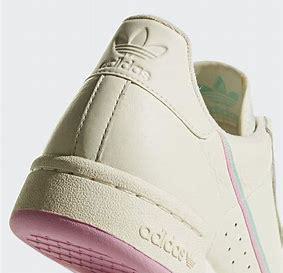
Brand: Adidas
Model: Continental 80